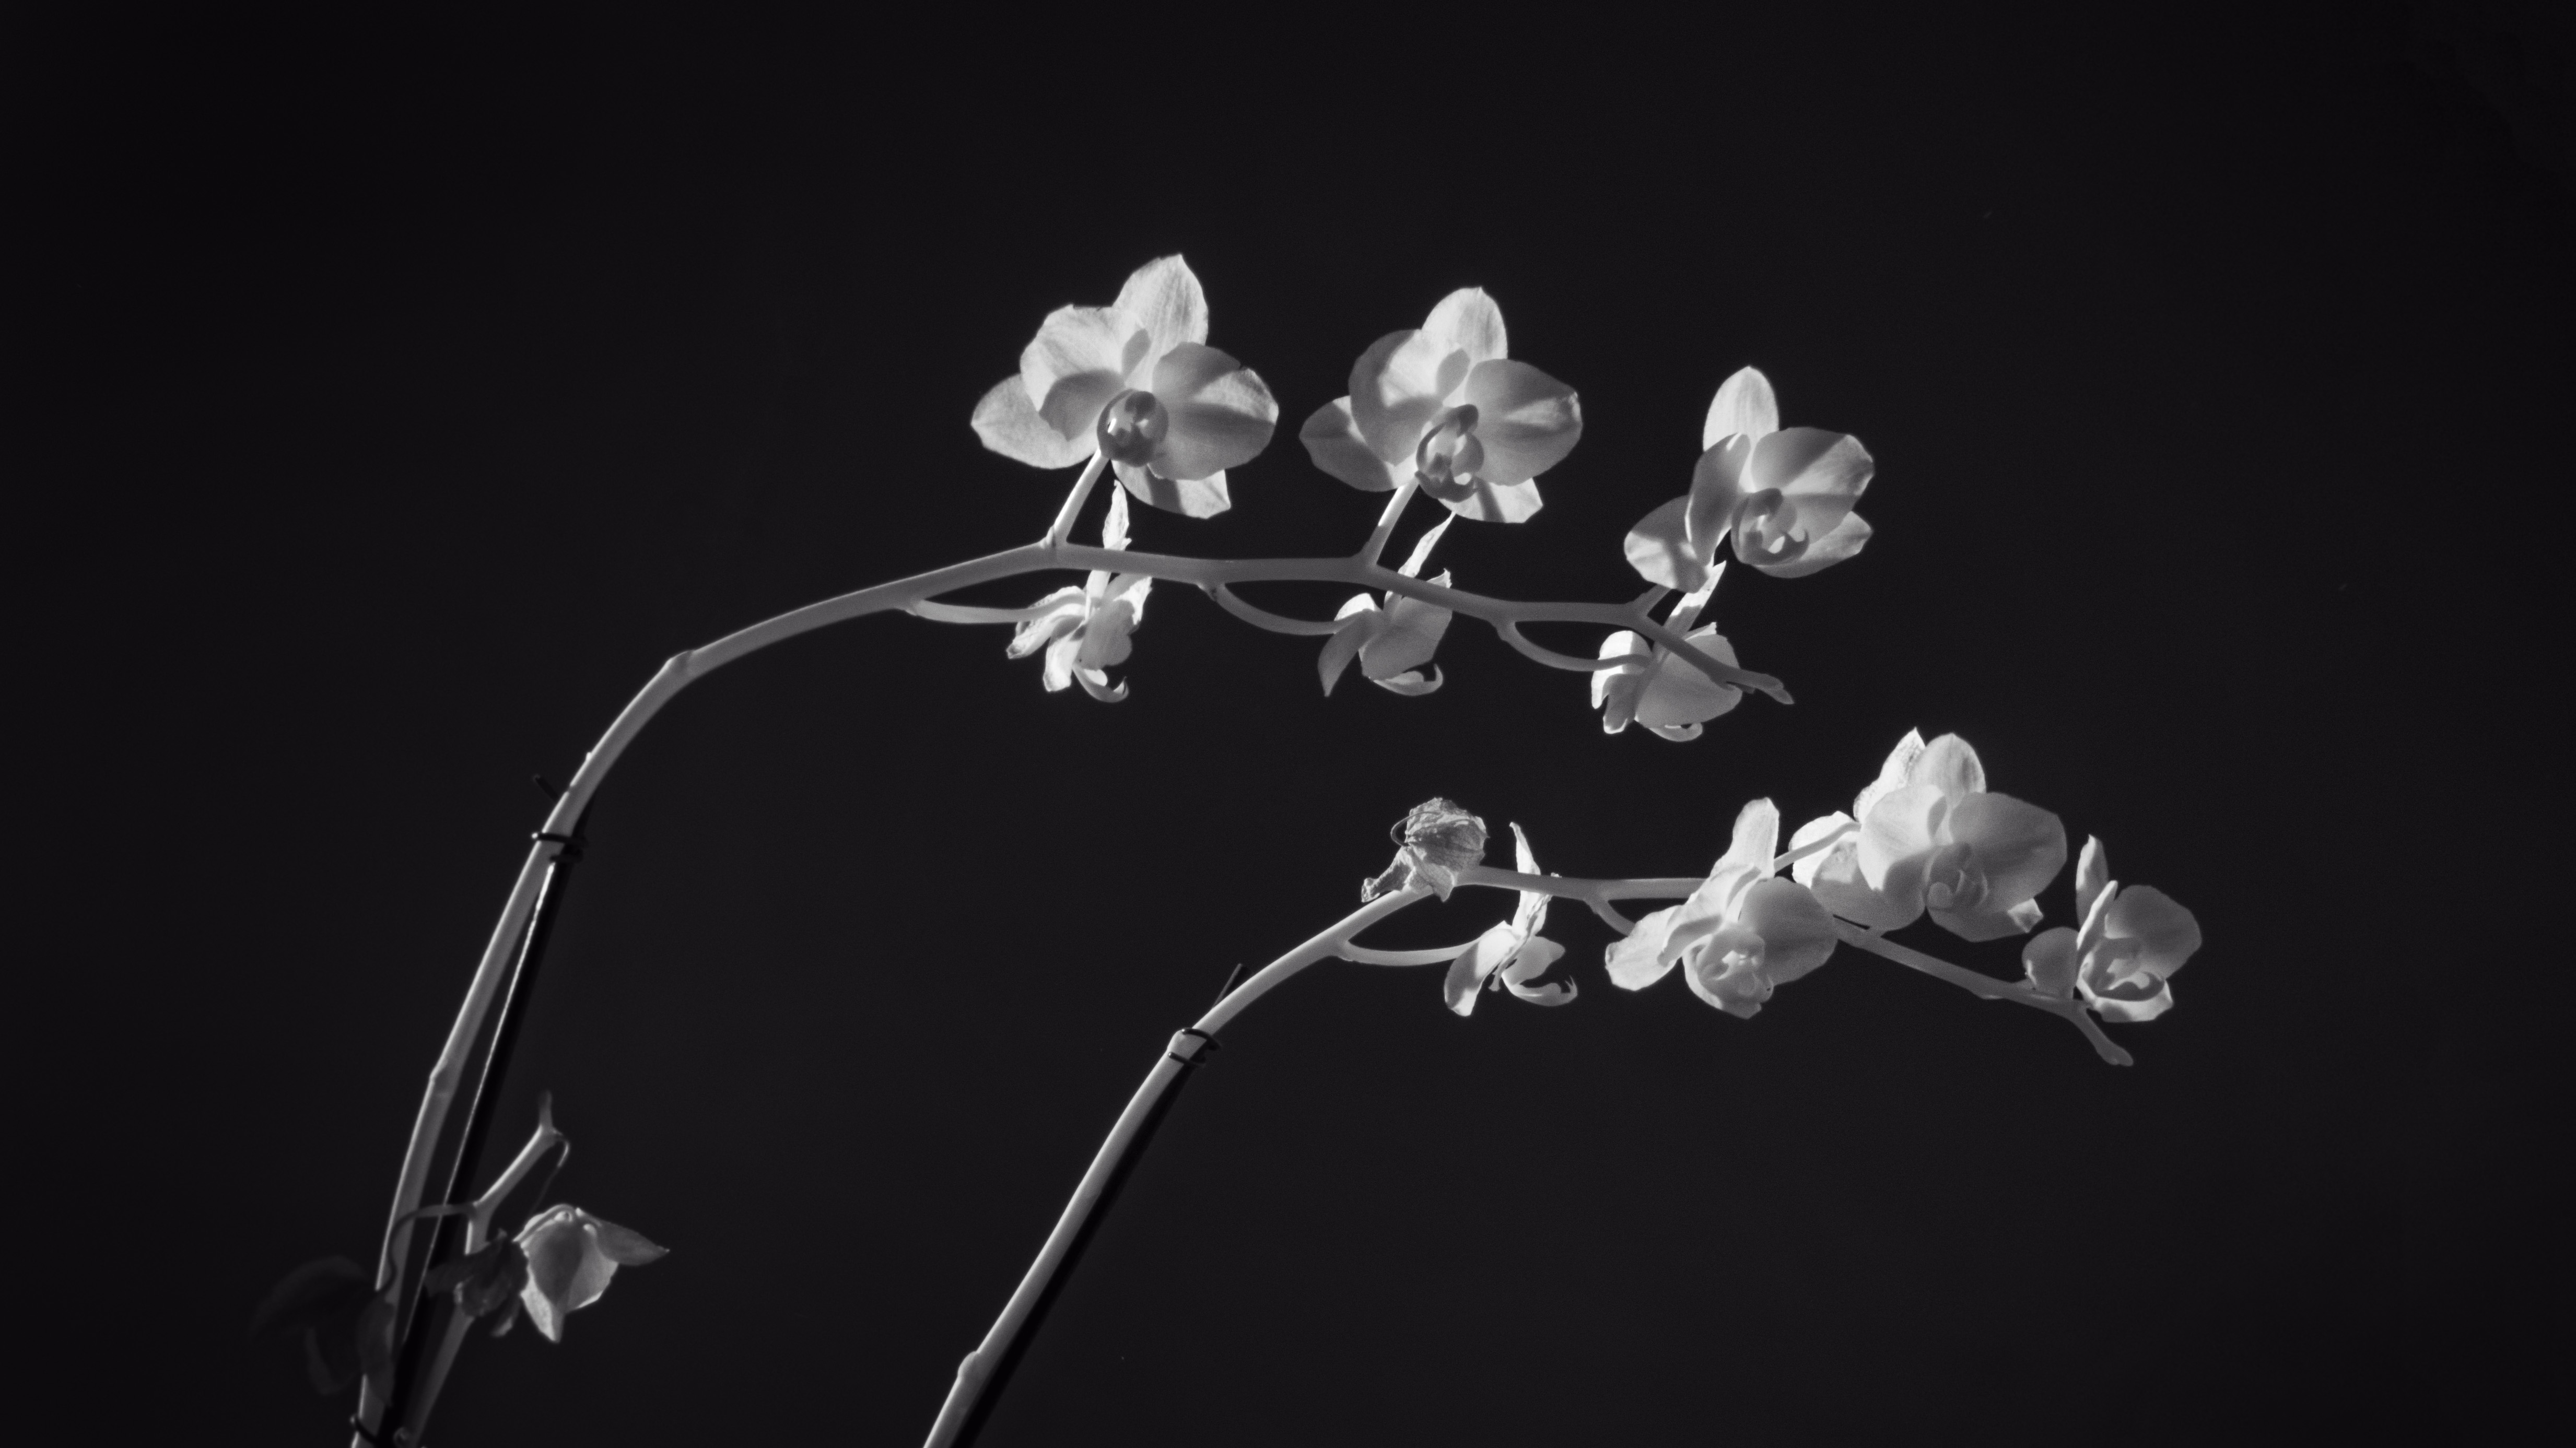
light, black and white, white, flower, petal, darkness, lighting, flowers, jewellery, 2015, light fixture, 365, 3652015imstillstanding, phalaenopsis, macro photography, phal, monochrome photography, fashion accessory, headpiece